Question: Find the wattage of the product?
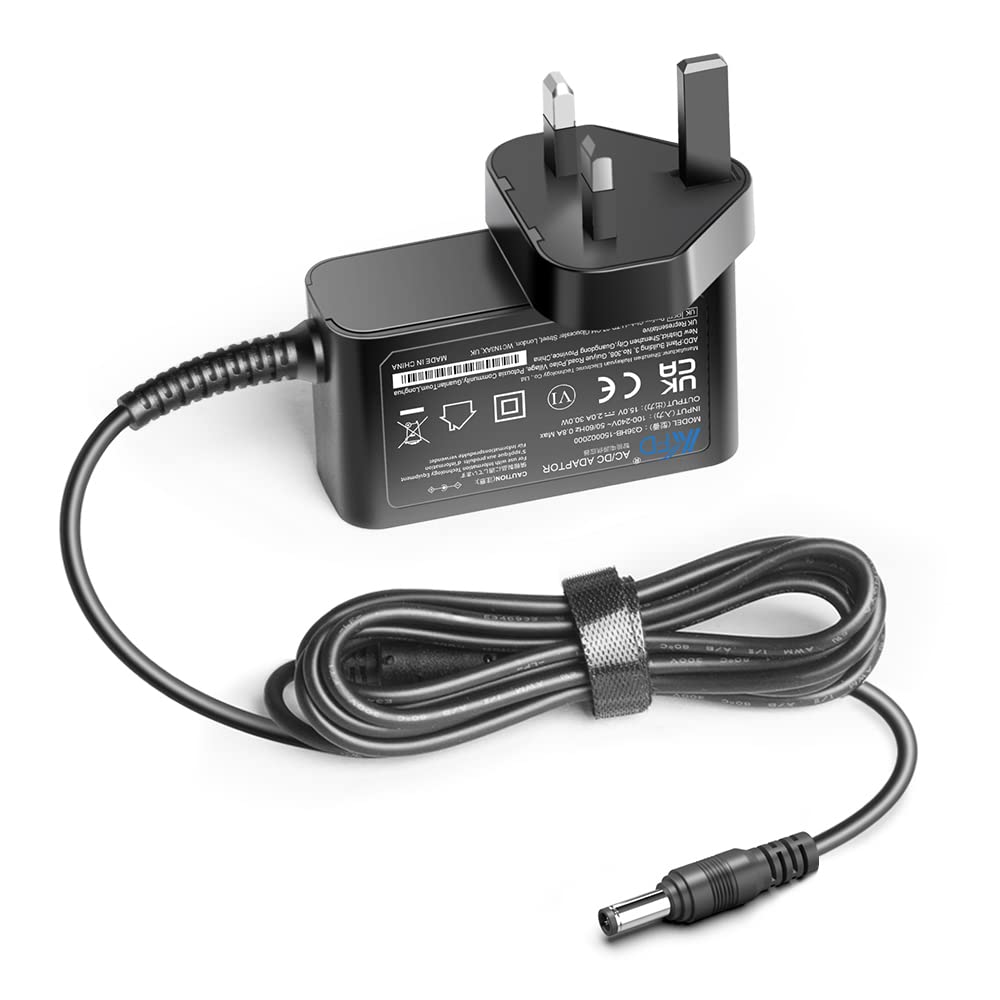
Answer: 30.0 watt